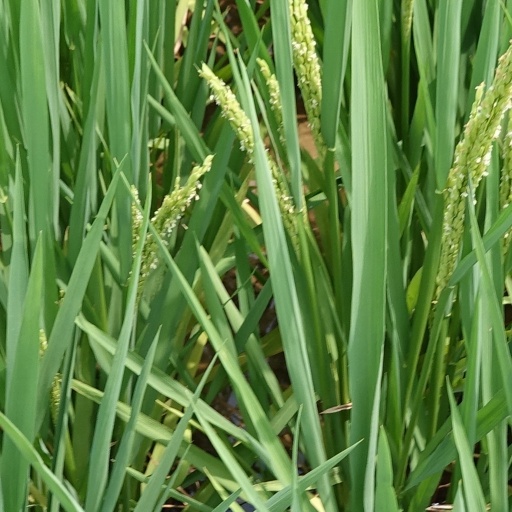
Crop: rice